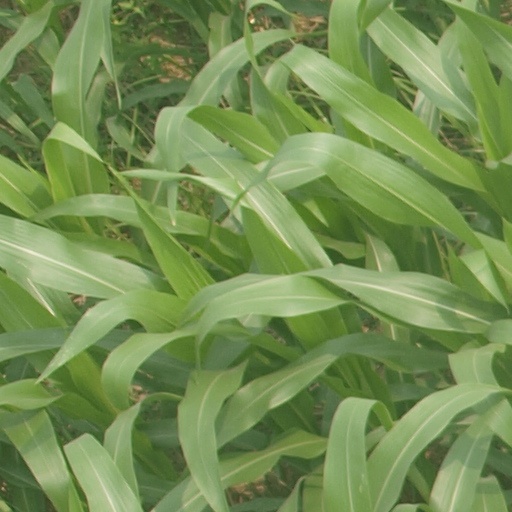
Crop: maize; corn